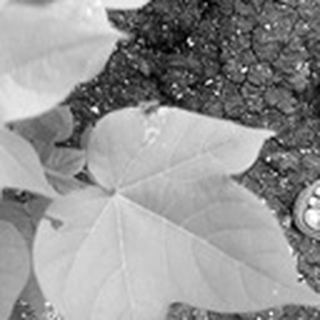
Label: healthy_cotton